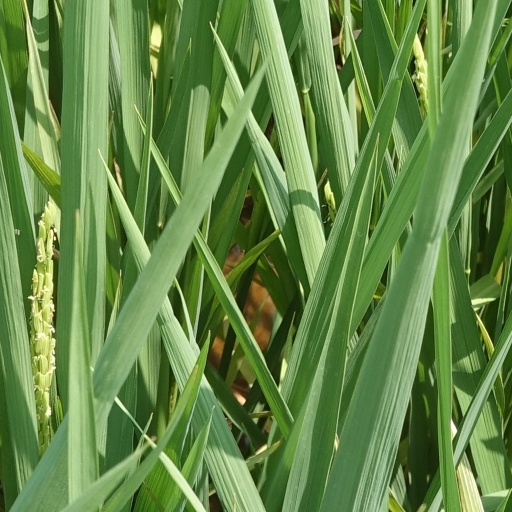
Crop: rice